Hematocele

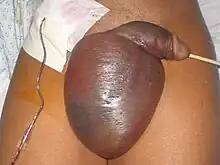
A massive hemoscrotum (scrotal hematoma) which occurred as a complication of inguinal hernia repair. The scrotum was explored surgically, and a drain was left behind (seen on the right thigh). A Foley catheter is in place to prevent urinary retention.

A hematocele is a collections of blood in a body cavity or potential space. The term most commonly refers to the collection of blood in the tunica vaginalis around the testes, known as a "scrotal hematocele". Hematoceles can also occur in the abdominal cavity and other body cavities. Hematoceles are rare, making them harder to diagnose and treat. They are very common especially as slowly growing masses in the scrotum usually in men older than 50 years.